Remutaka Forest Park

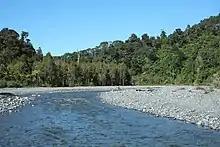
Ōrongorongo River within the Ōrongorongo valley

The Ōrongorongo Valley is one of two known areas that host the endangered fungus "Boletopsis nothofagi".